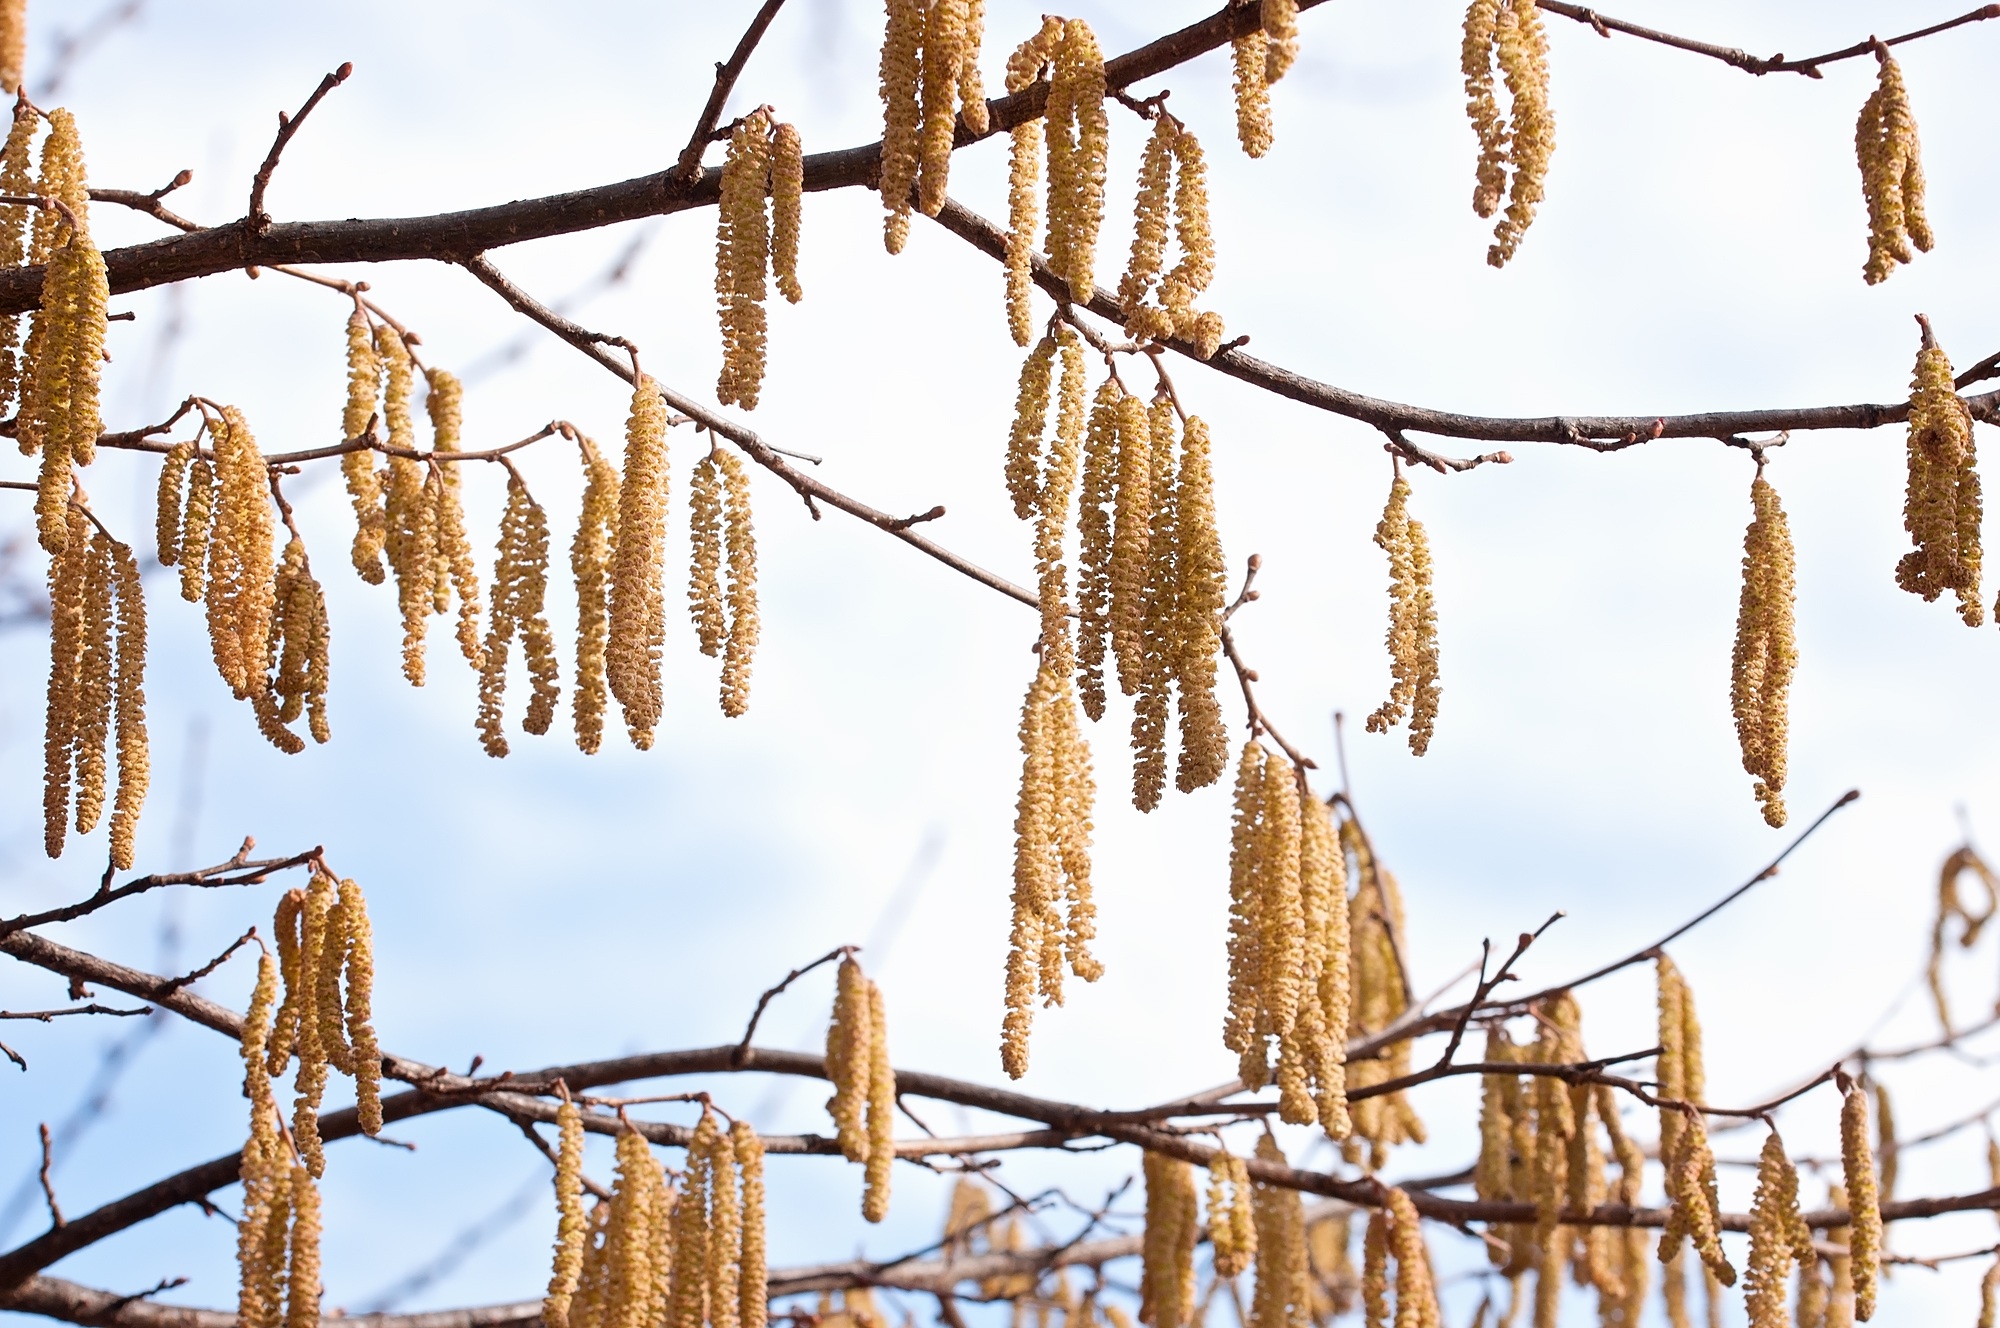
tree, nature, branch, winter, fence, barbed wire, plant, crop, electricity, agriculture, twig, aesthetic, hazel, common hazel, male kitten, little worm, grass family, outdoor structure, wire fencing, home fencing